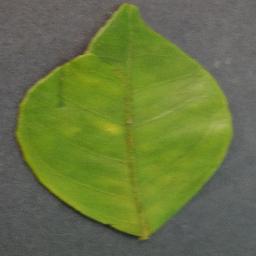
Label: Orange___Haunglongbing_(Citrus_greening)